Pestova (archaeological site)

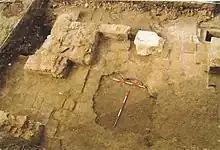
Villa Rustica (Pestova)

Pestova archaeological site is an archaeological site located in the village Pestova, in the municipality of Vushtrri, along the Pristina–Mitrovica road.